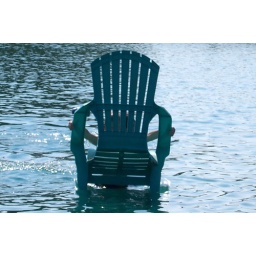
The kids like putting the chairs in the water to stand on.